The Phoenix on the Sword

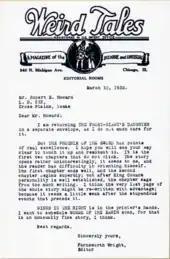
Letter from Farnsworth Wright, editor of "Weird Tales", to Robert E. Howard

A middle-aged Conan of Cimmeria tries to govern the turbulent kingdom of Aquilonia.